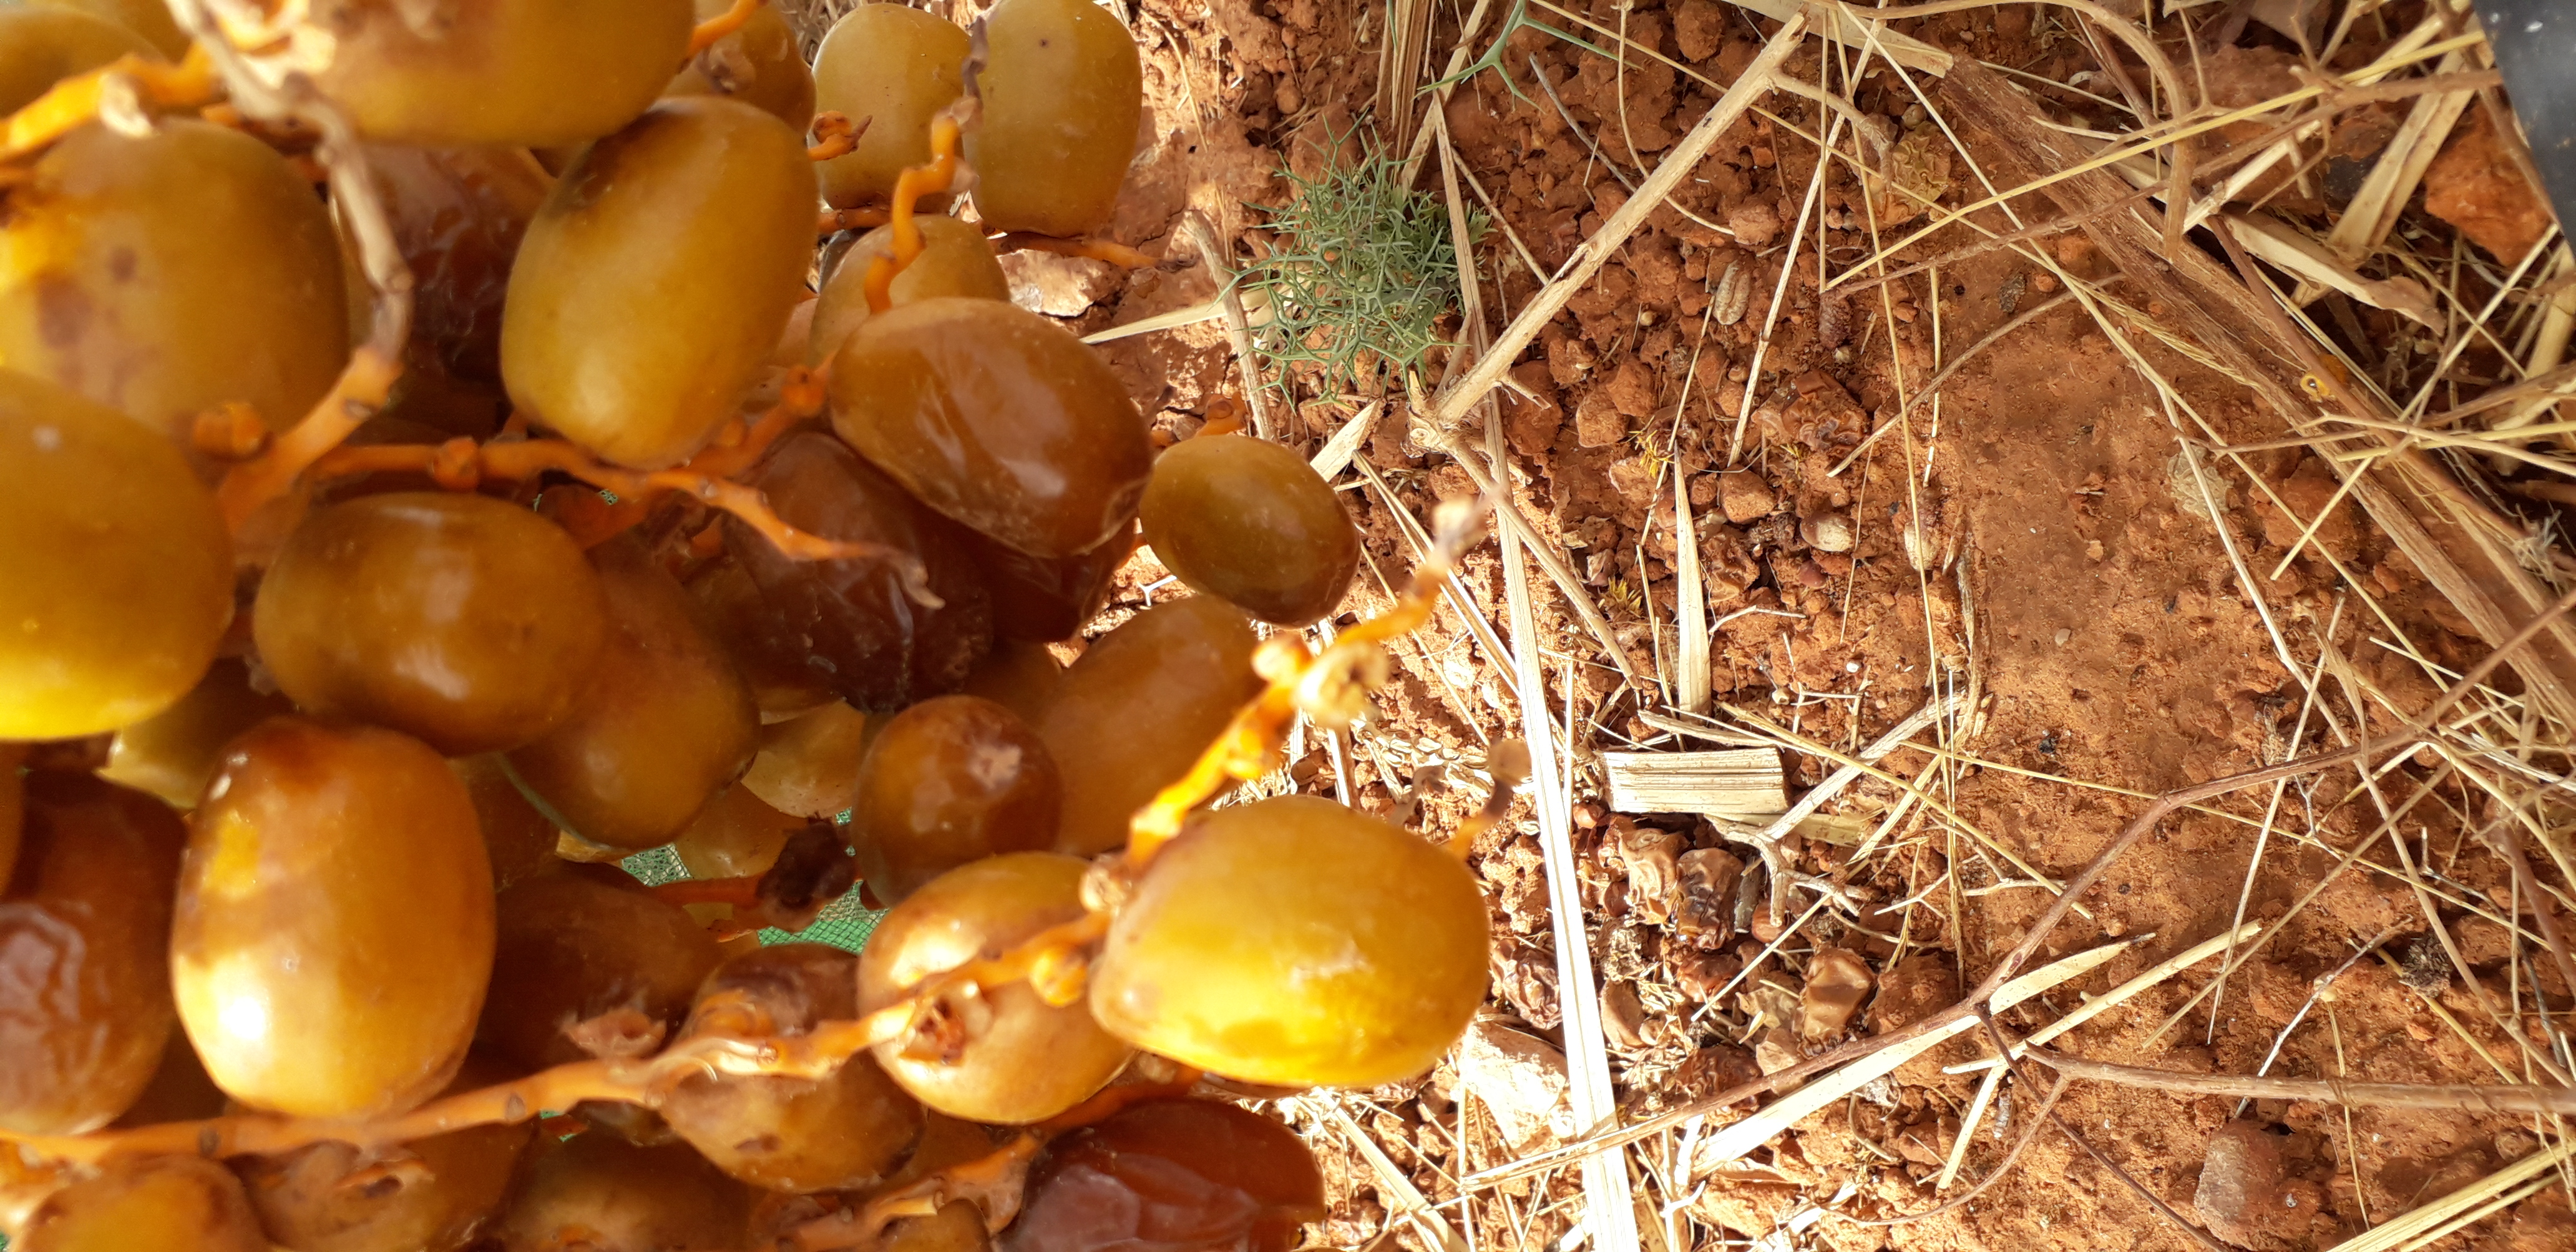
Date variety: Boufagous